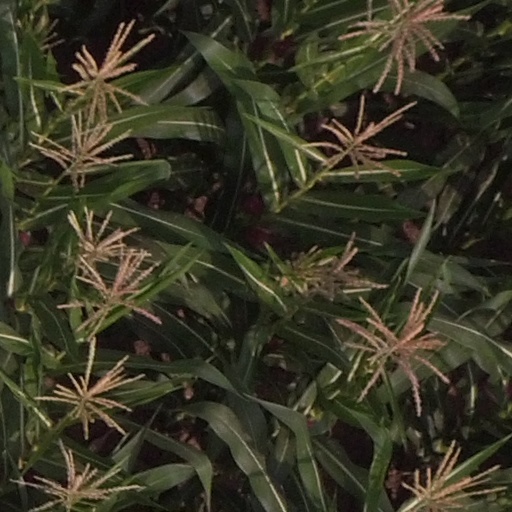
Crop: maize; corn